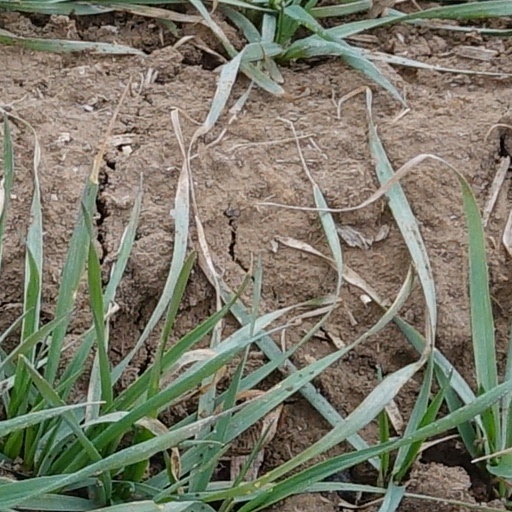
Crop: wheat